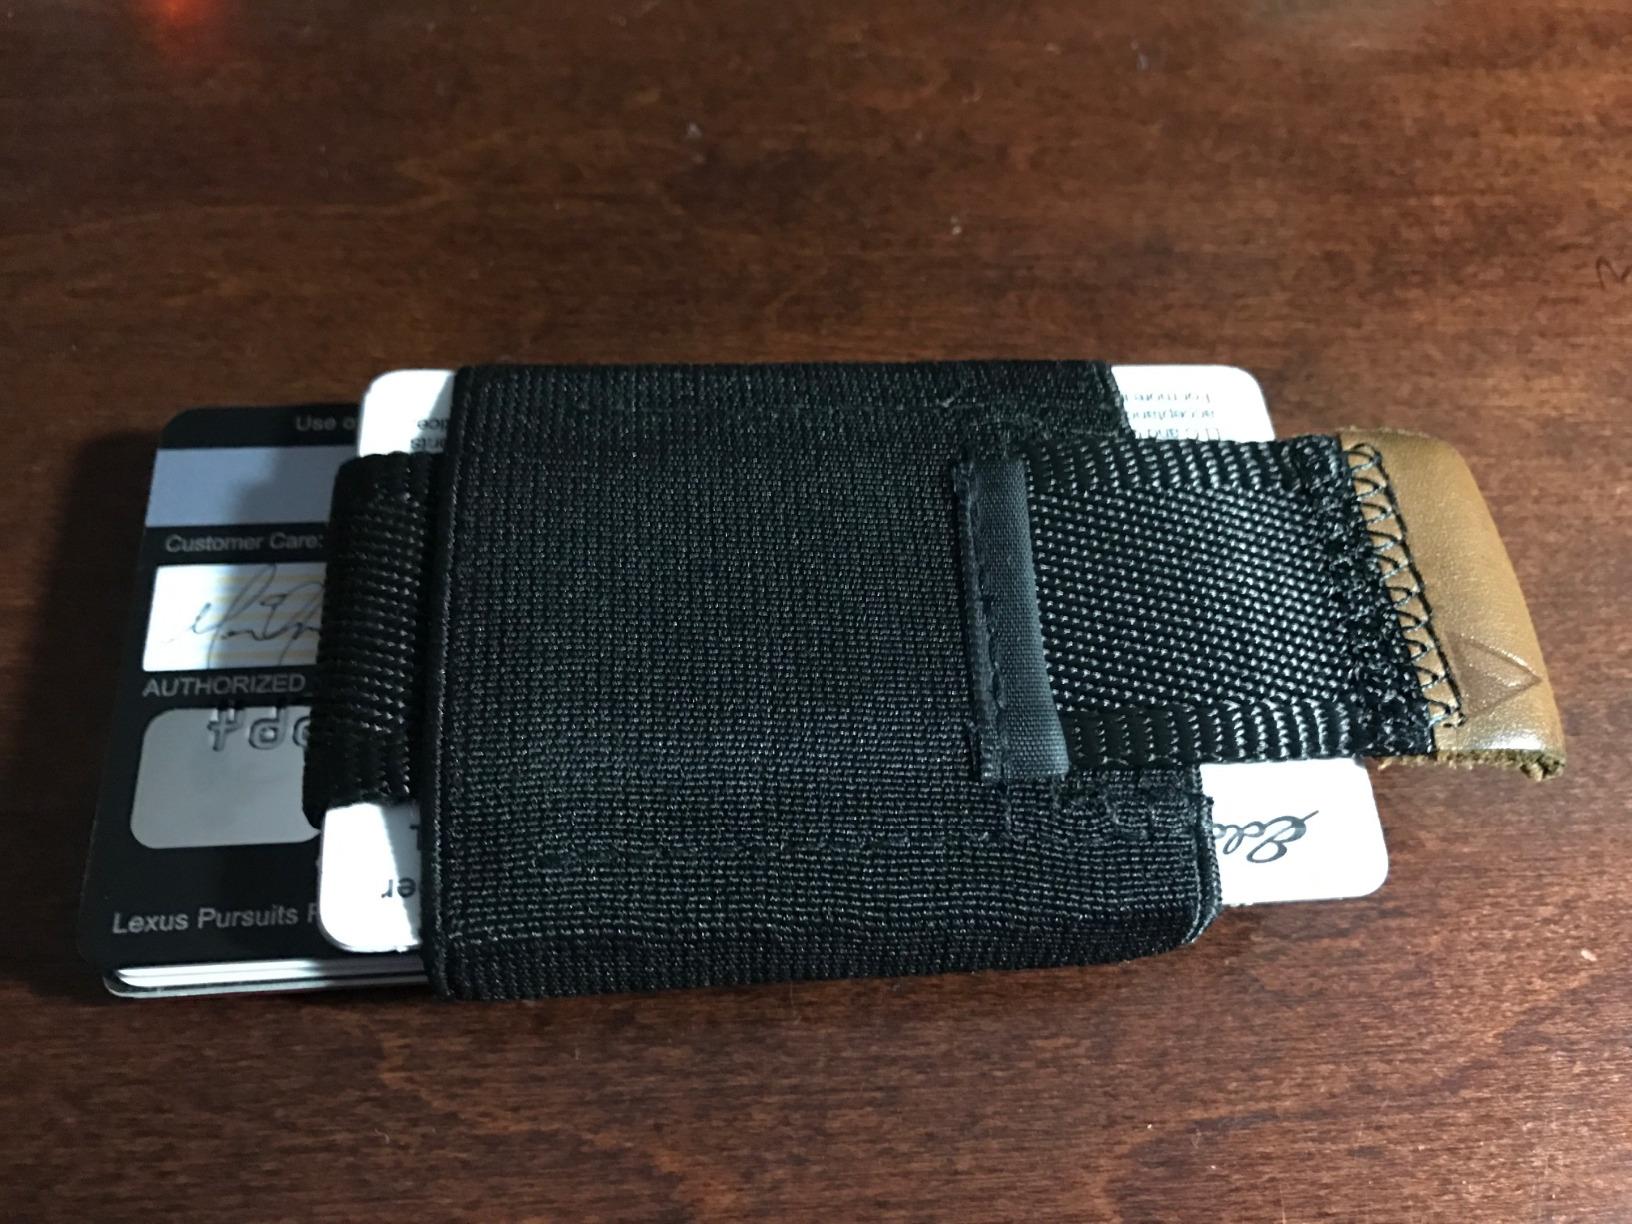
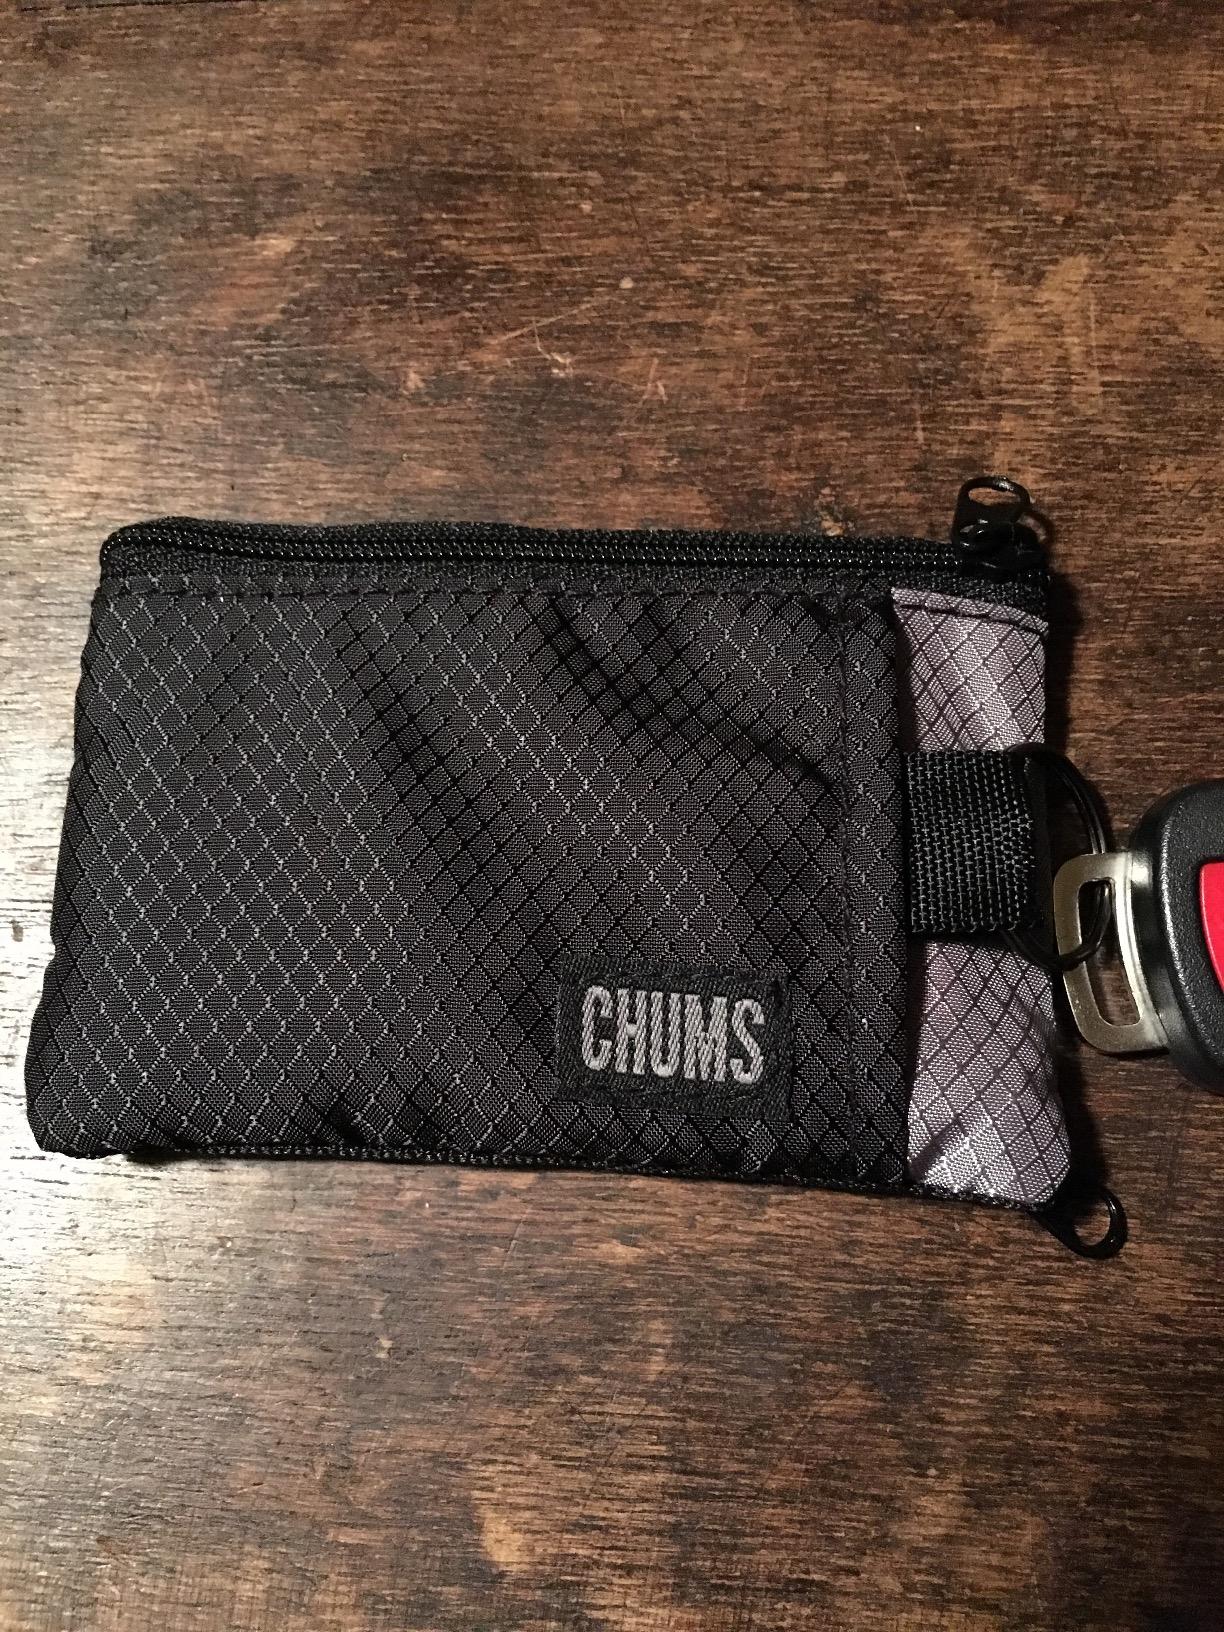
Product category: accessories_wallet
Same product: no